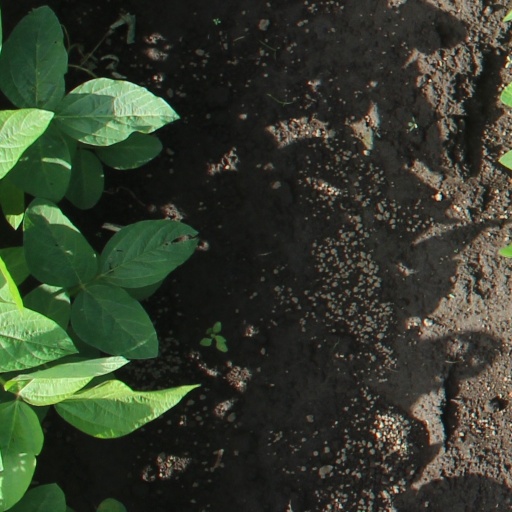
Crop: soybean